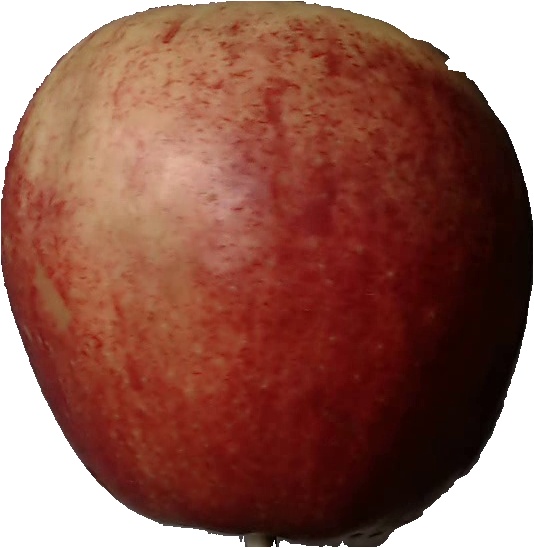
Label: apple_red_3